Describe the emotion expressed in this image:  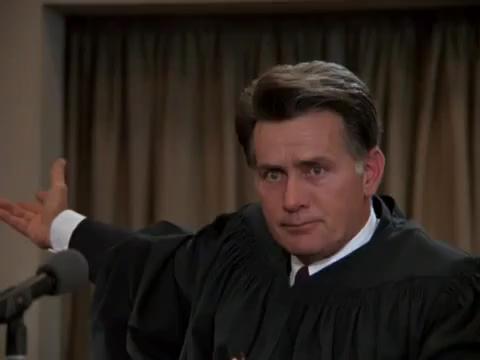
This person displays Suffering, valence and arousal with low intensity.